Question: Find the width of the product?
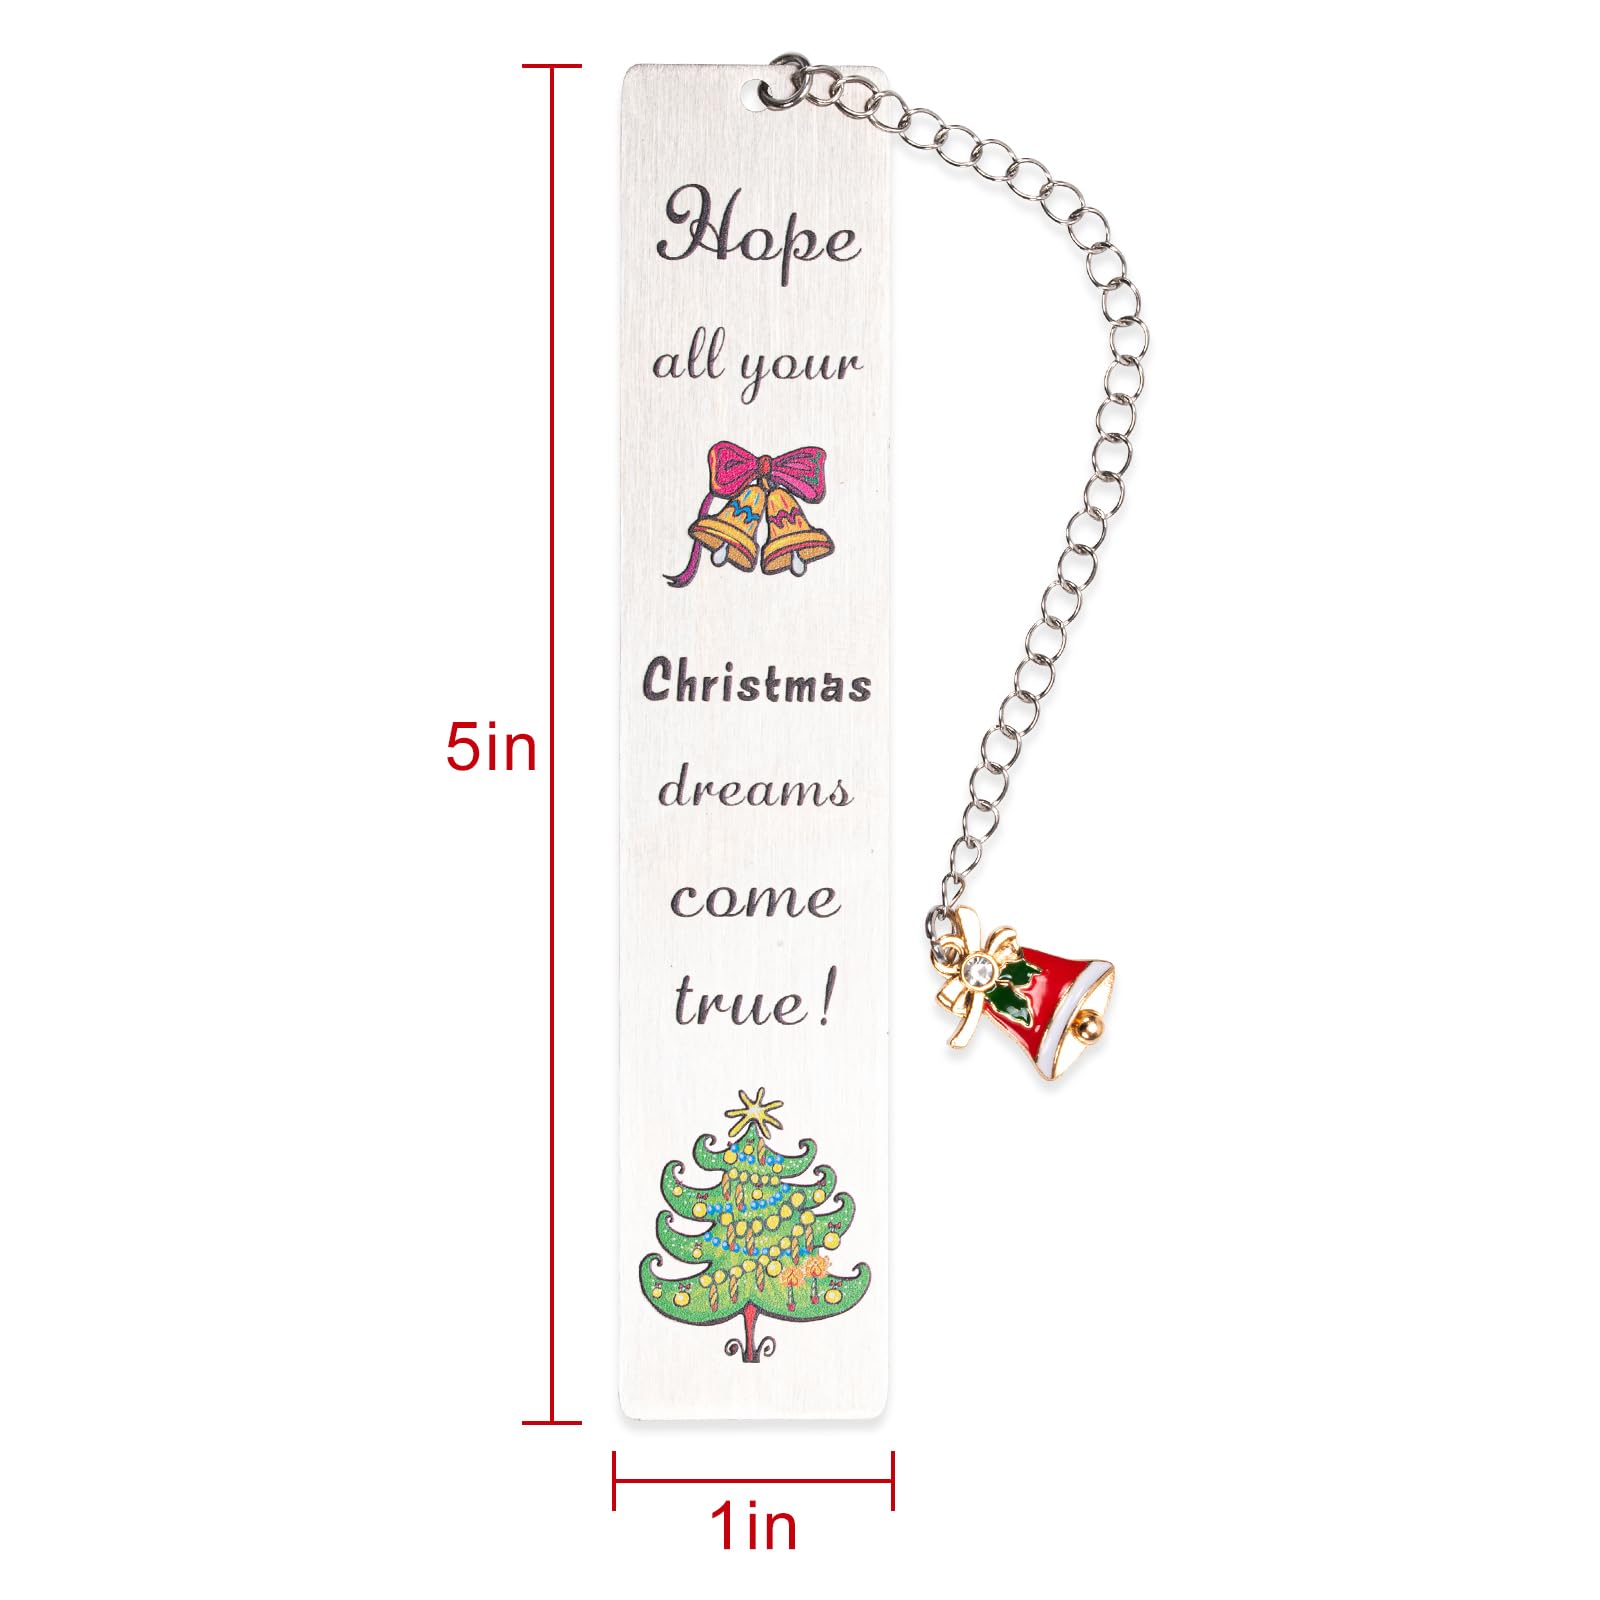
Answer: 1.0 inch